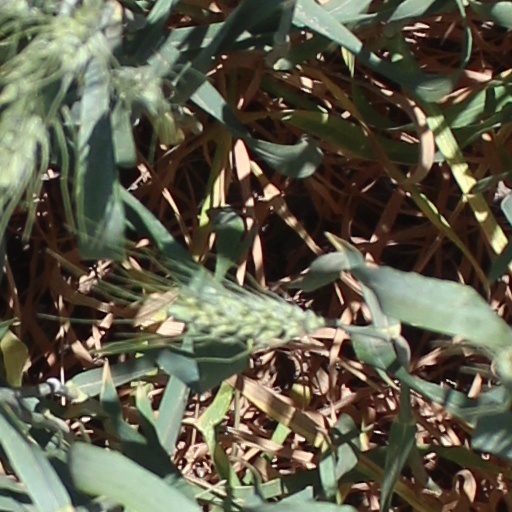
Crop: wheat